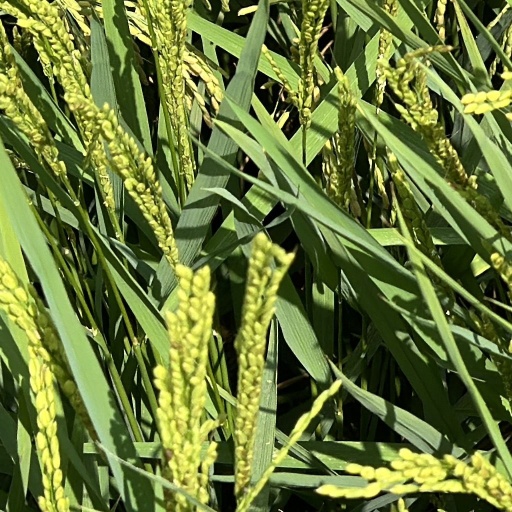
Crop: rice